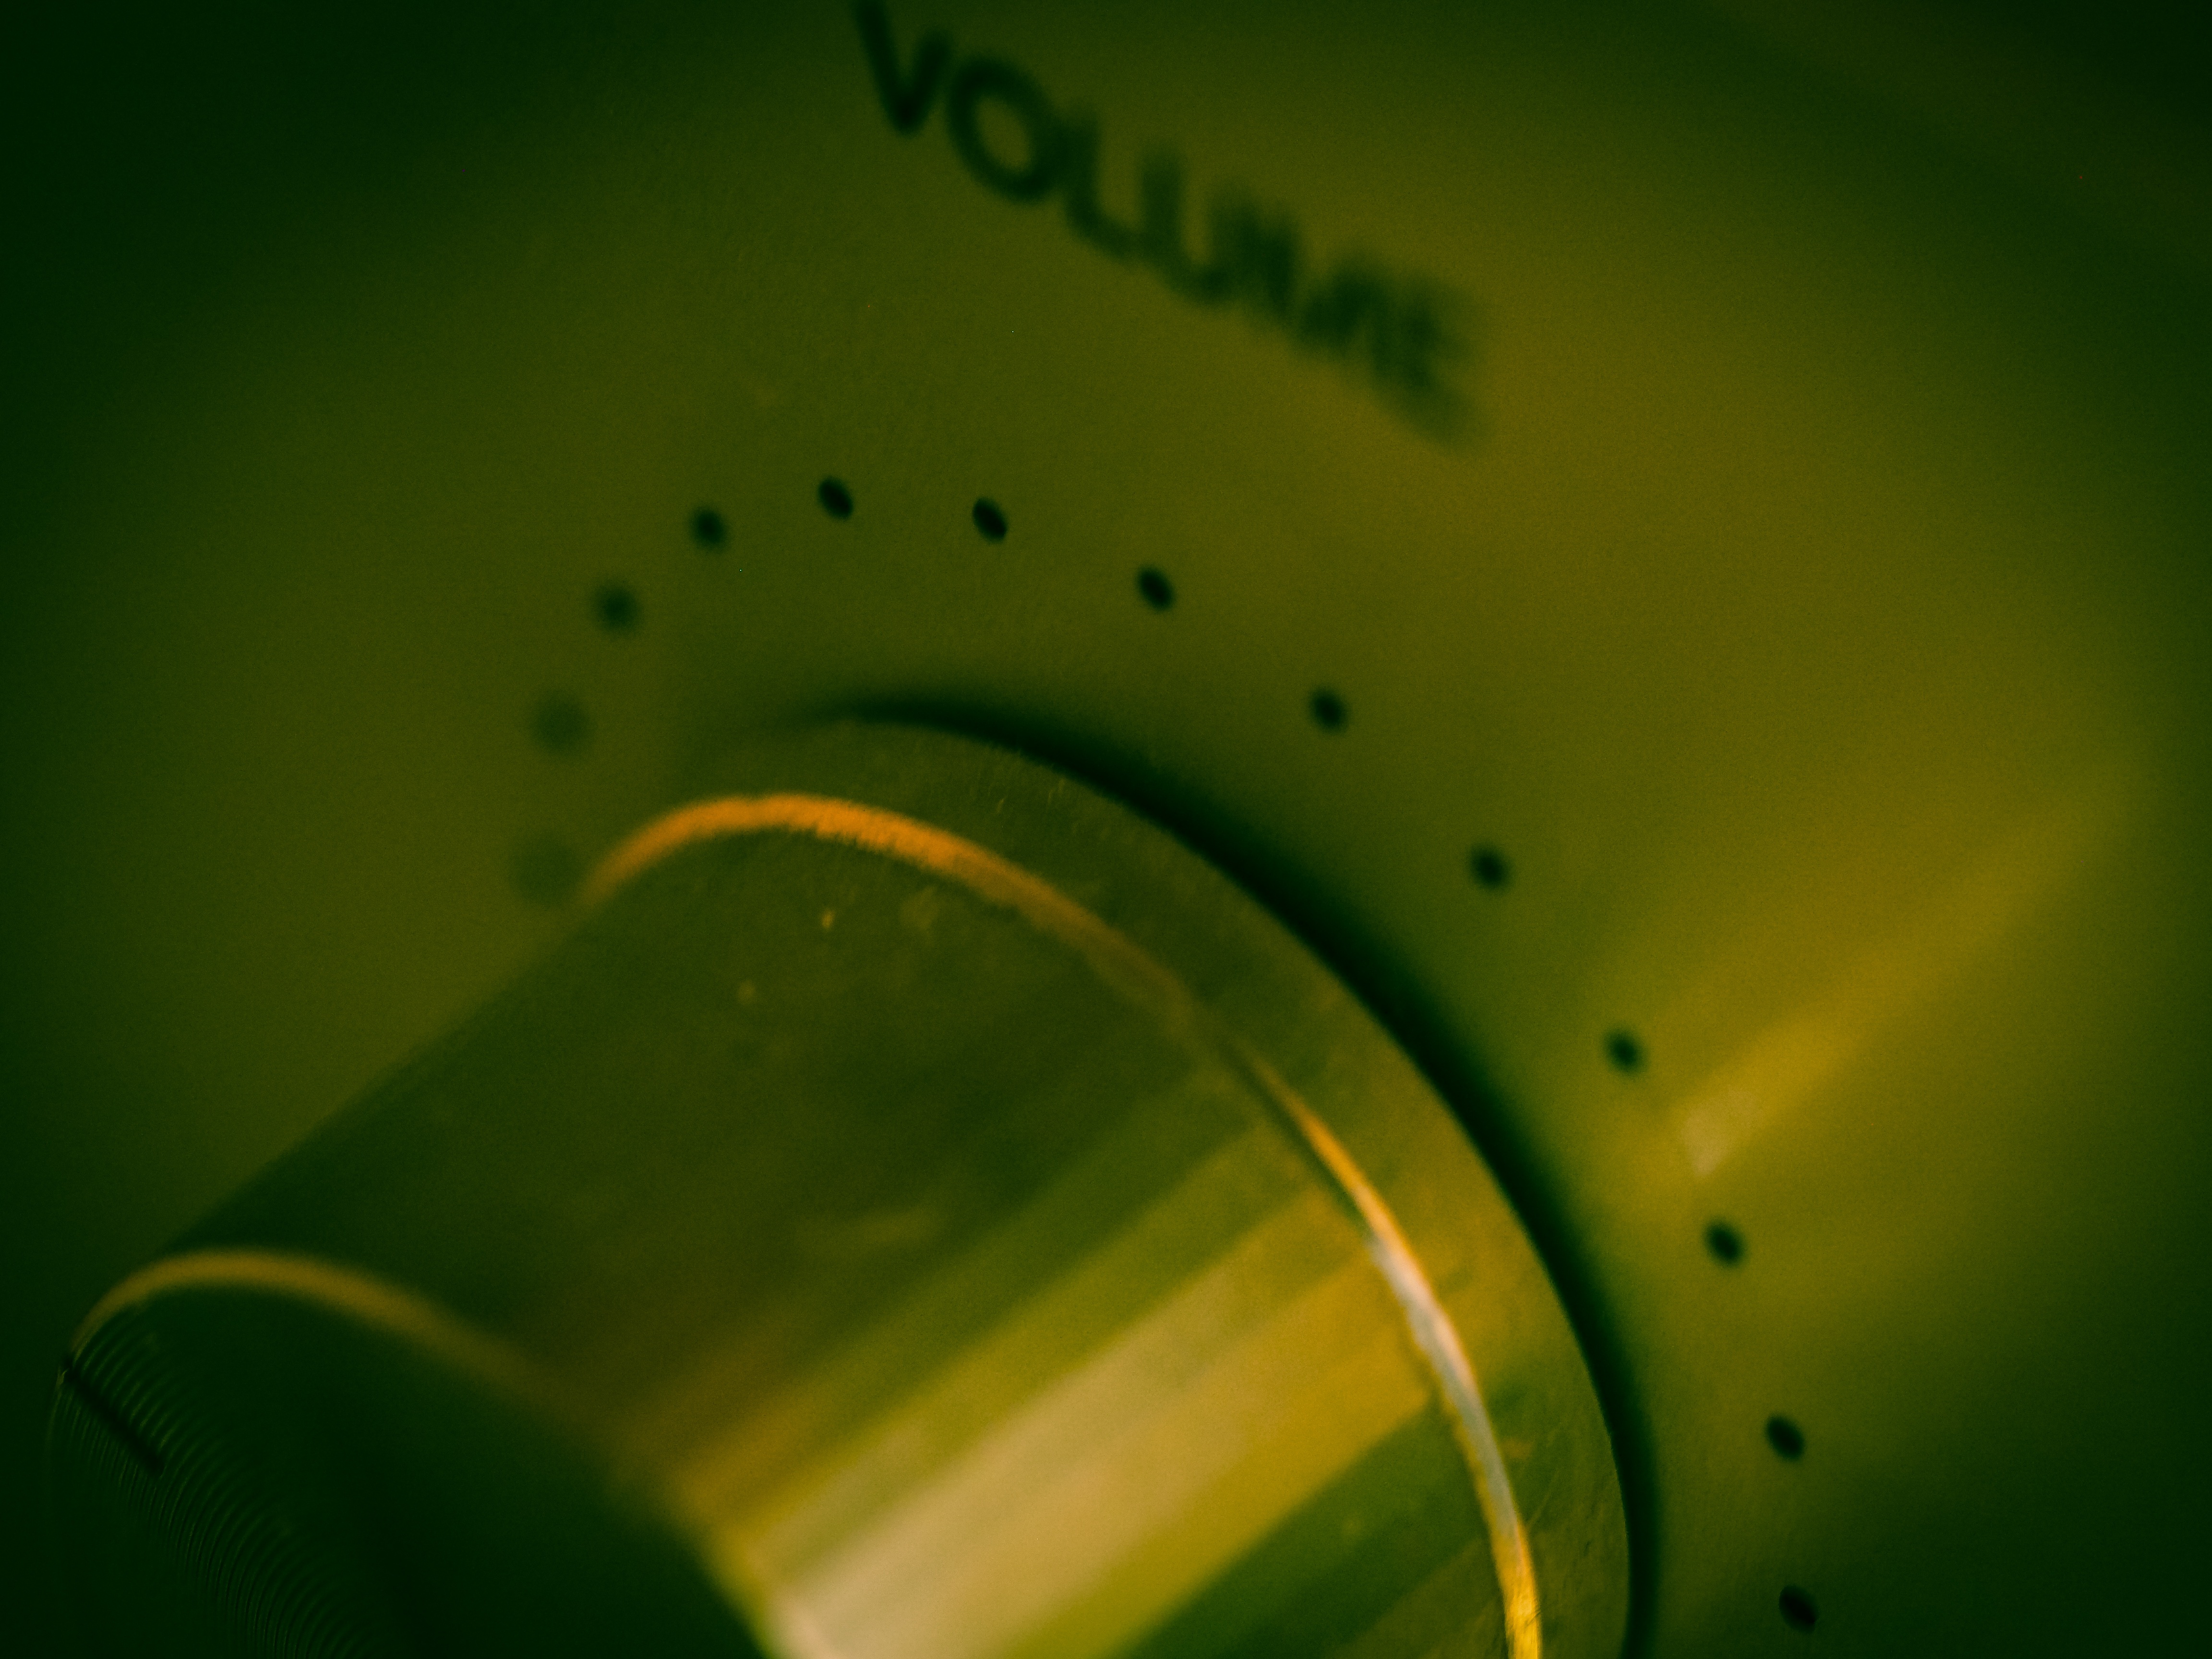
water, music, light, photography, controller, sunlight, leaf, line, green, color, instrument, yellow, amplifier, circle, button, close up, audio, mixer, volume, shape, moisture, macro photography, datailaufnahme, electrically, music system, sound mixer, volume control, atmosphere of earth, computer wallpaper